Sam Stoller

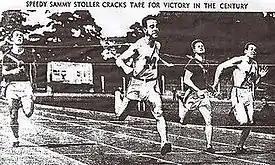
"Speedy Sammy Stoller cracks tape" at dual meet against Cal, April 1937

After vowing in 1936 never to run again, Stoller recanted and chose to compete in the 1937 track season. Newspapers predicted that, with Jesse Owens turning professional, Stoller would find his place in the limelight. An Associated Press story in February 1937 noted:"Fleet Sammy Stoller has discarded that second fiddle. The University of Michigan ace sprinter, until now generally finding the track summaries in sprints reading: 'Second, Stoller,' has darted ahead, at this date, of the country's leading sprinters."